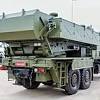
Label: Self Propelled Artillery